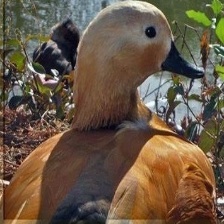
Species: RUDDY SHELDUCK
Scientific name: TADORNA FERRUGINEA
ImageNet parent category: drake